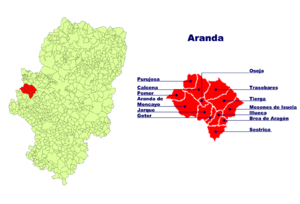
La comarque de Aranda est une région aragonaise dans la Province de Saragosse.